Egyptian Armed Forces

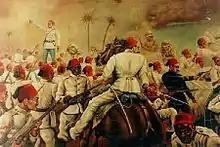
Egyptian soldiers during the Anglo-Egyptian War.

The most ambitious military and infrastructural expansions occurred under Ismail Pasha, who restructured the military academies, supported public works, and briefly pursued naval modernization, ordering ironclads and expanding the military's logistical capabilities. Egypt’s military also played a role in territorial expansion, particularly in Sudan and Darfur. However, this coincided with fiscal mismanagement and rising foreign debt, leading to increasing European oversight, culminating in the sale of Egyptian shares in the Suez Canal Company to Britain in 1879.